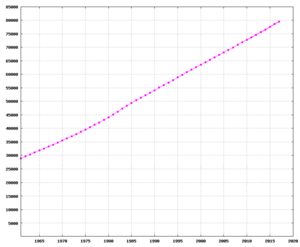
Cet article contient des informations sur la démographie de la Turquie, incluant, entre autres, des statistiques démographiques sur les natalités, les mortalités, les migrations ainsi que sur les groupes culturels, ethniques et religieux.